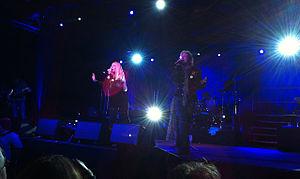
Amanda Somerville, née le 7 mars 1979, est une chanteuse-compositeur et coach vocal américaine. Elle s'est fait connaître par ses collaborations avec plusieurs groupes européens de metal symphonique. Sa voix va d'un extrême à l'autre, de ténor à soprano, même si, comme elle le dit, sa tessiture est alto.